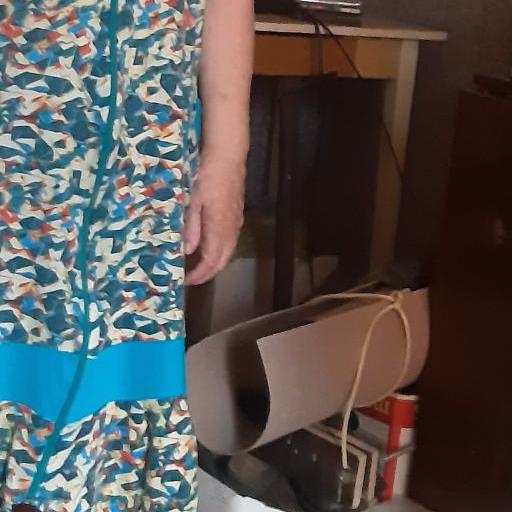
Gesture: no_gesture